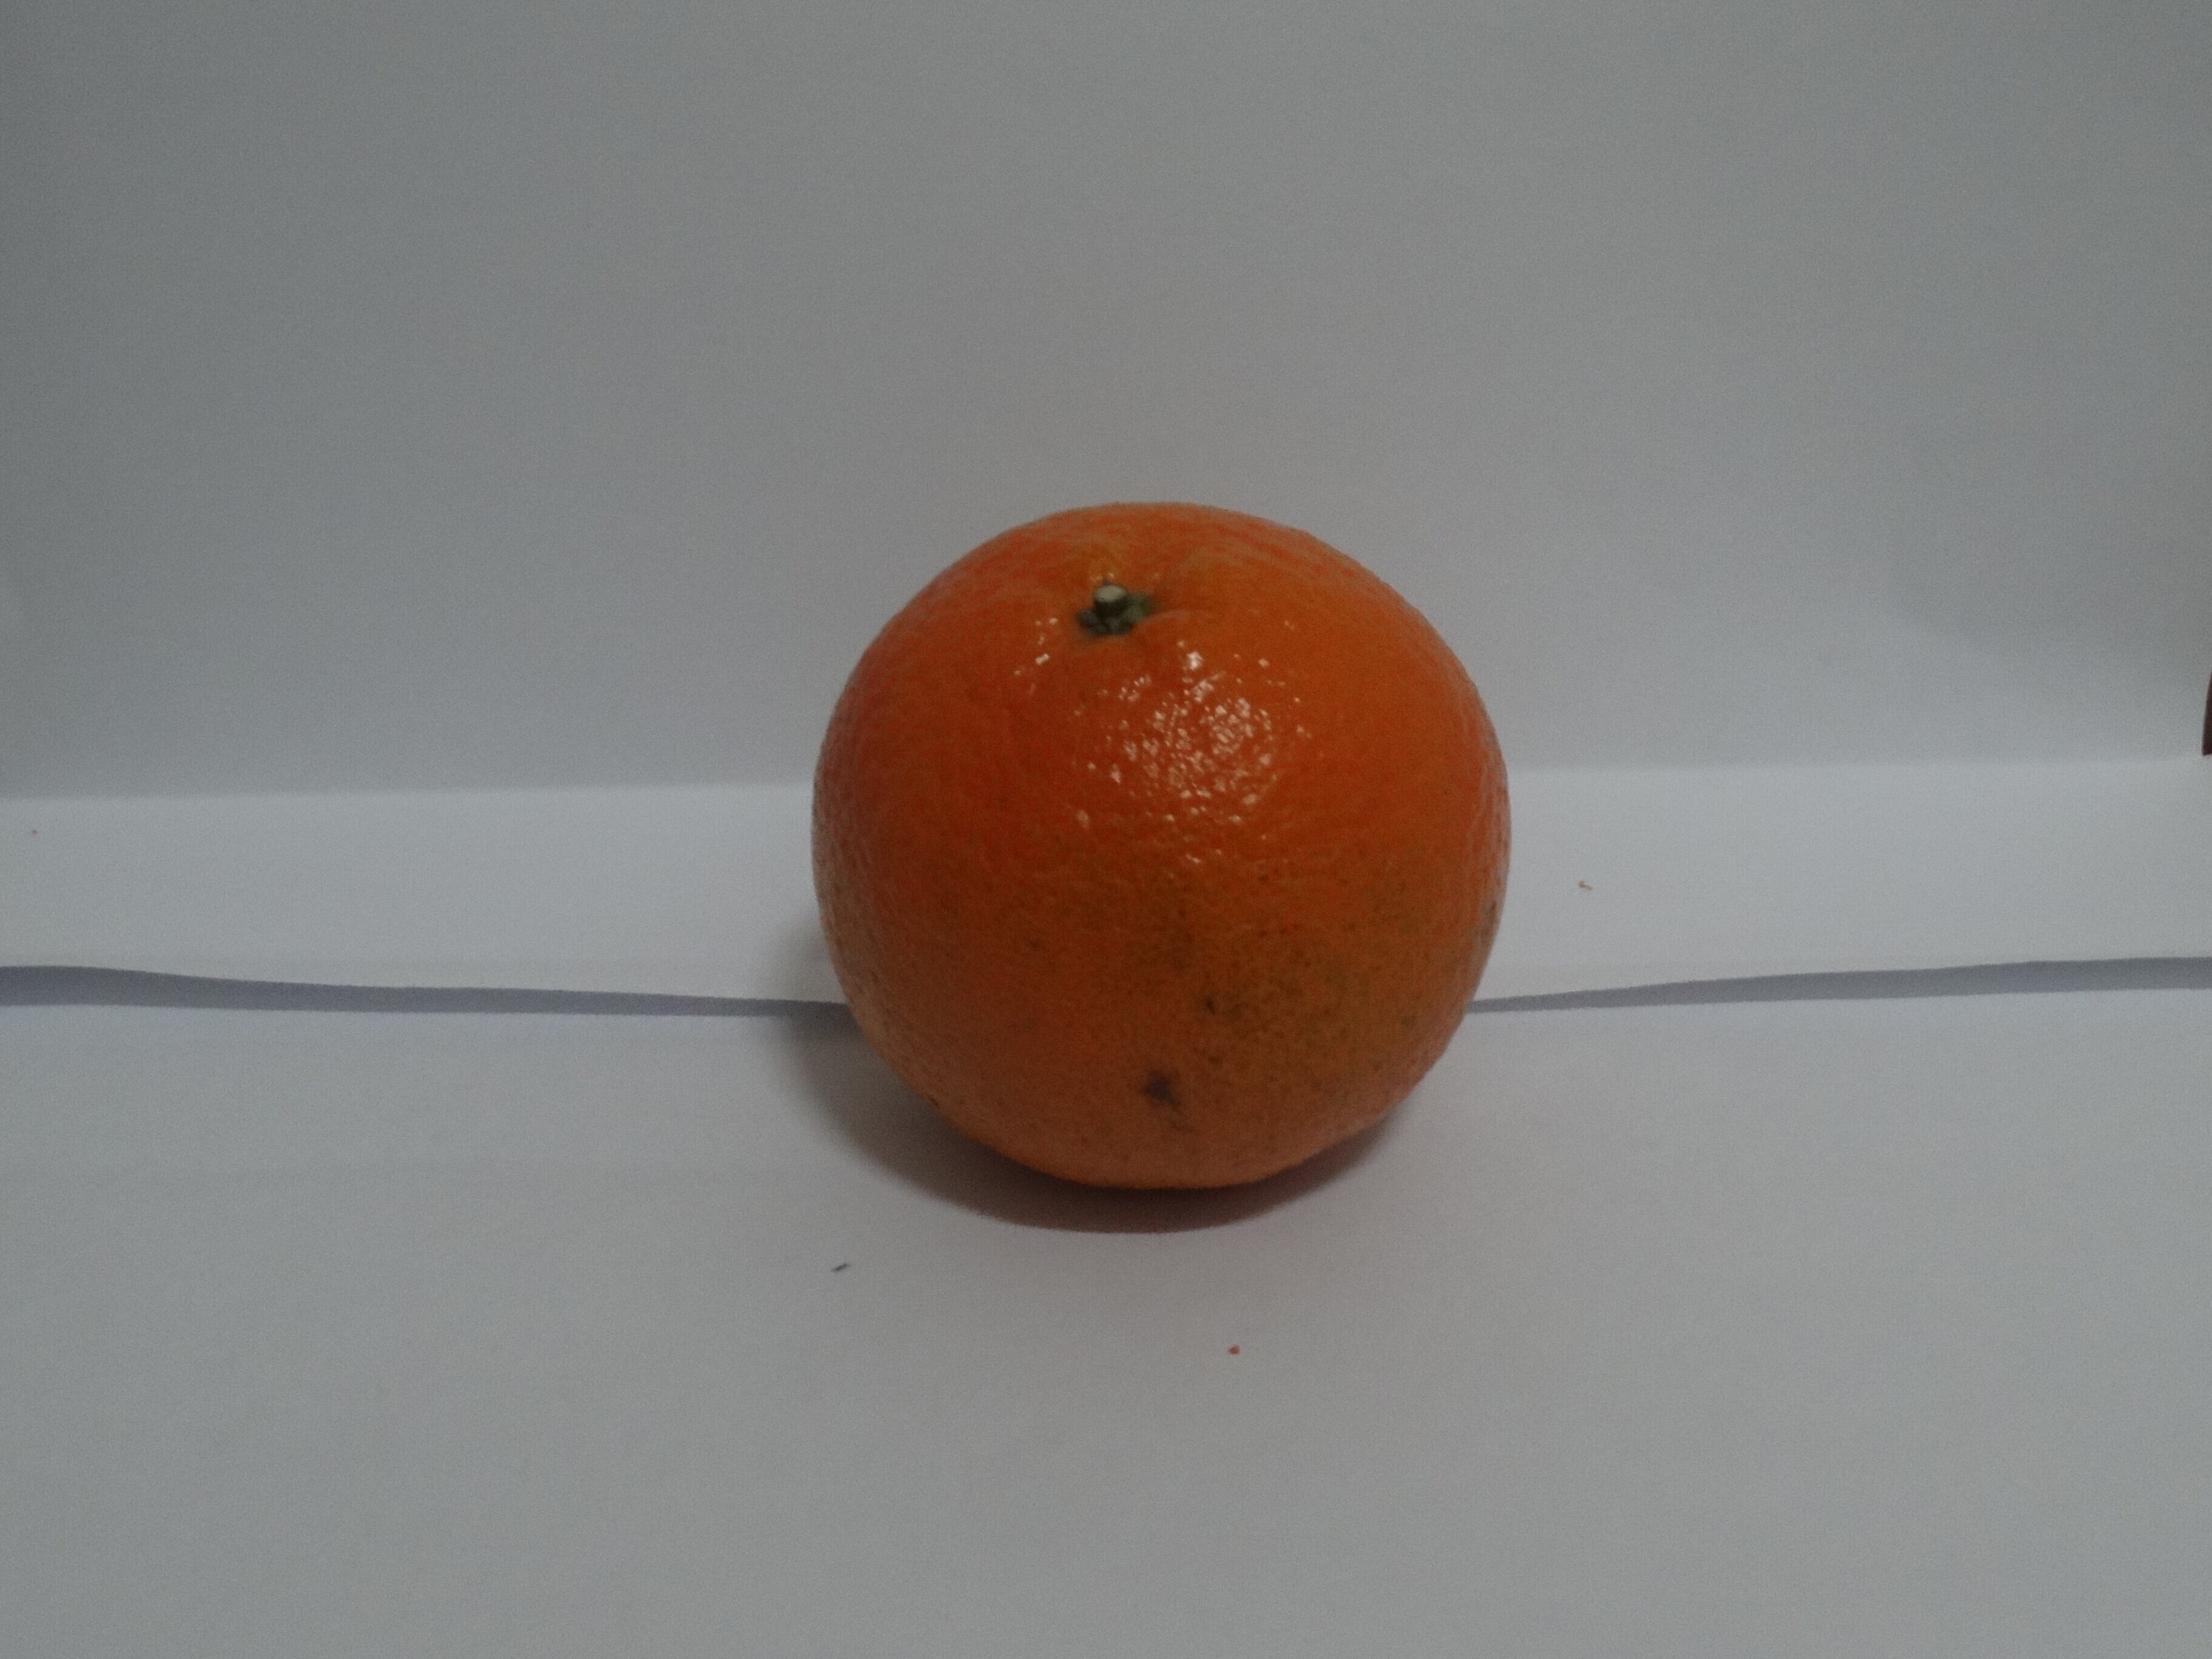
Citrus fruit variety: tankan